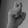
ASL letter: X